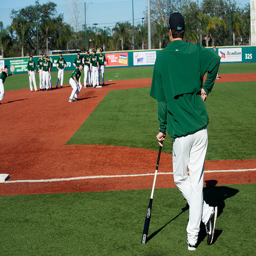
A baseball player holding a bat on a field.
baseball coach leaning on bat, watching player field ground balls
Picture of a baseball team during a game with man getting ready to bat.
A baseball team is lined up on the field.
A man holding a bat is standing on a baseball field.